Carlo Franzinetti

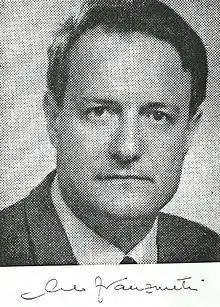
Carlo Franzinetti

Carlo Franzinetti was born in Rome, son of Guido Franzinetti, a music critic, and Ada Guastalla, a mathematician and linguist. He was married to Prof. Joan Rees.